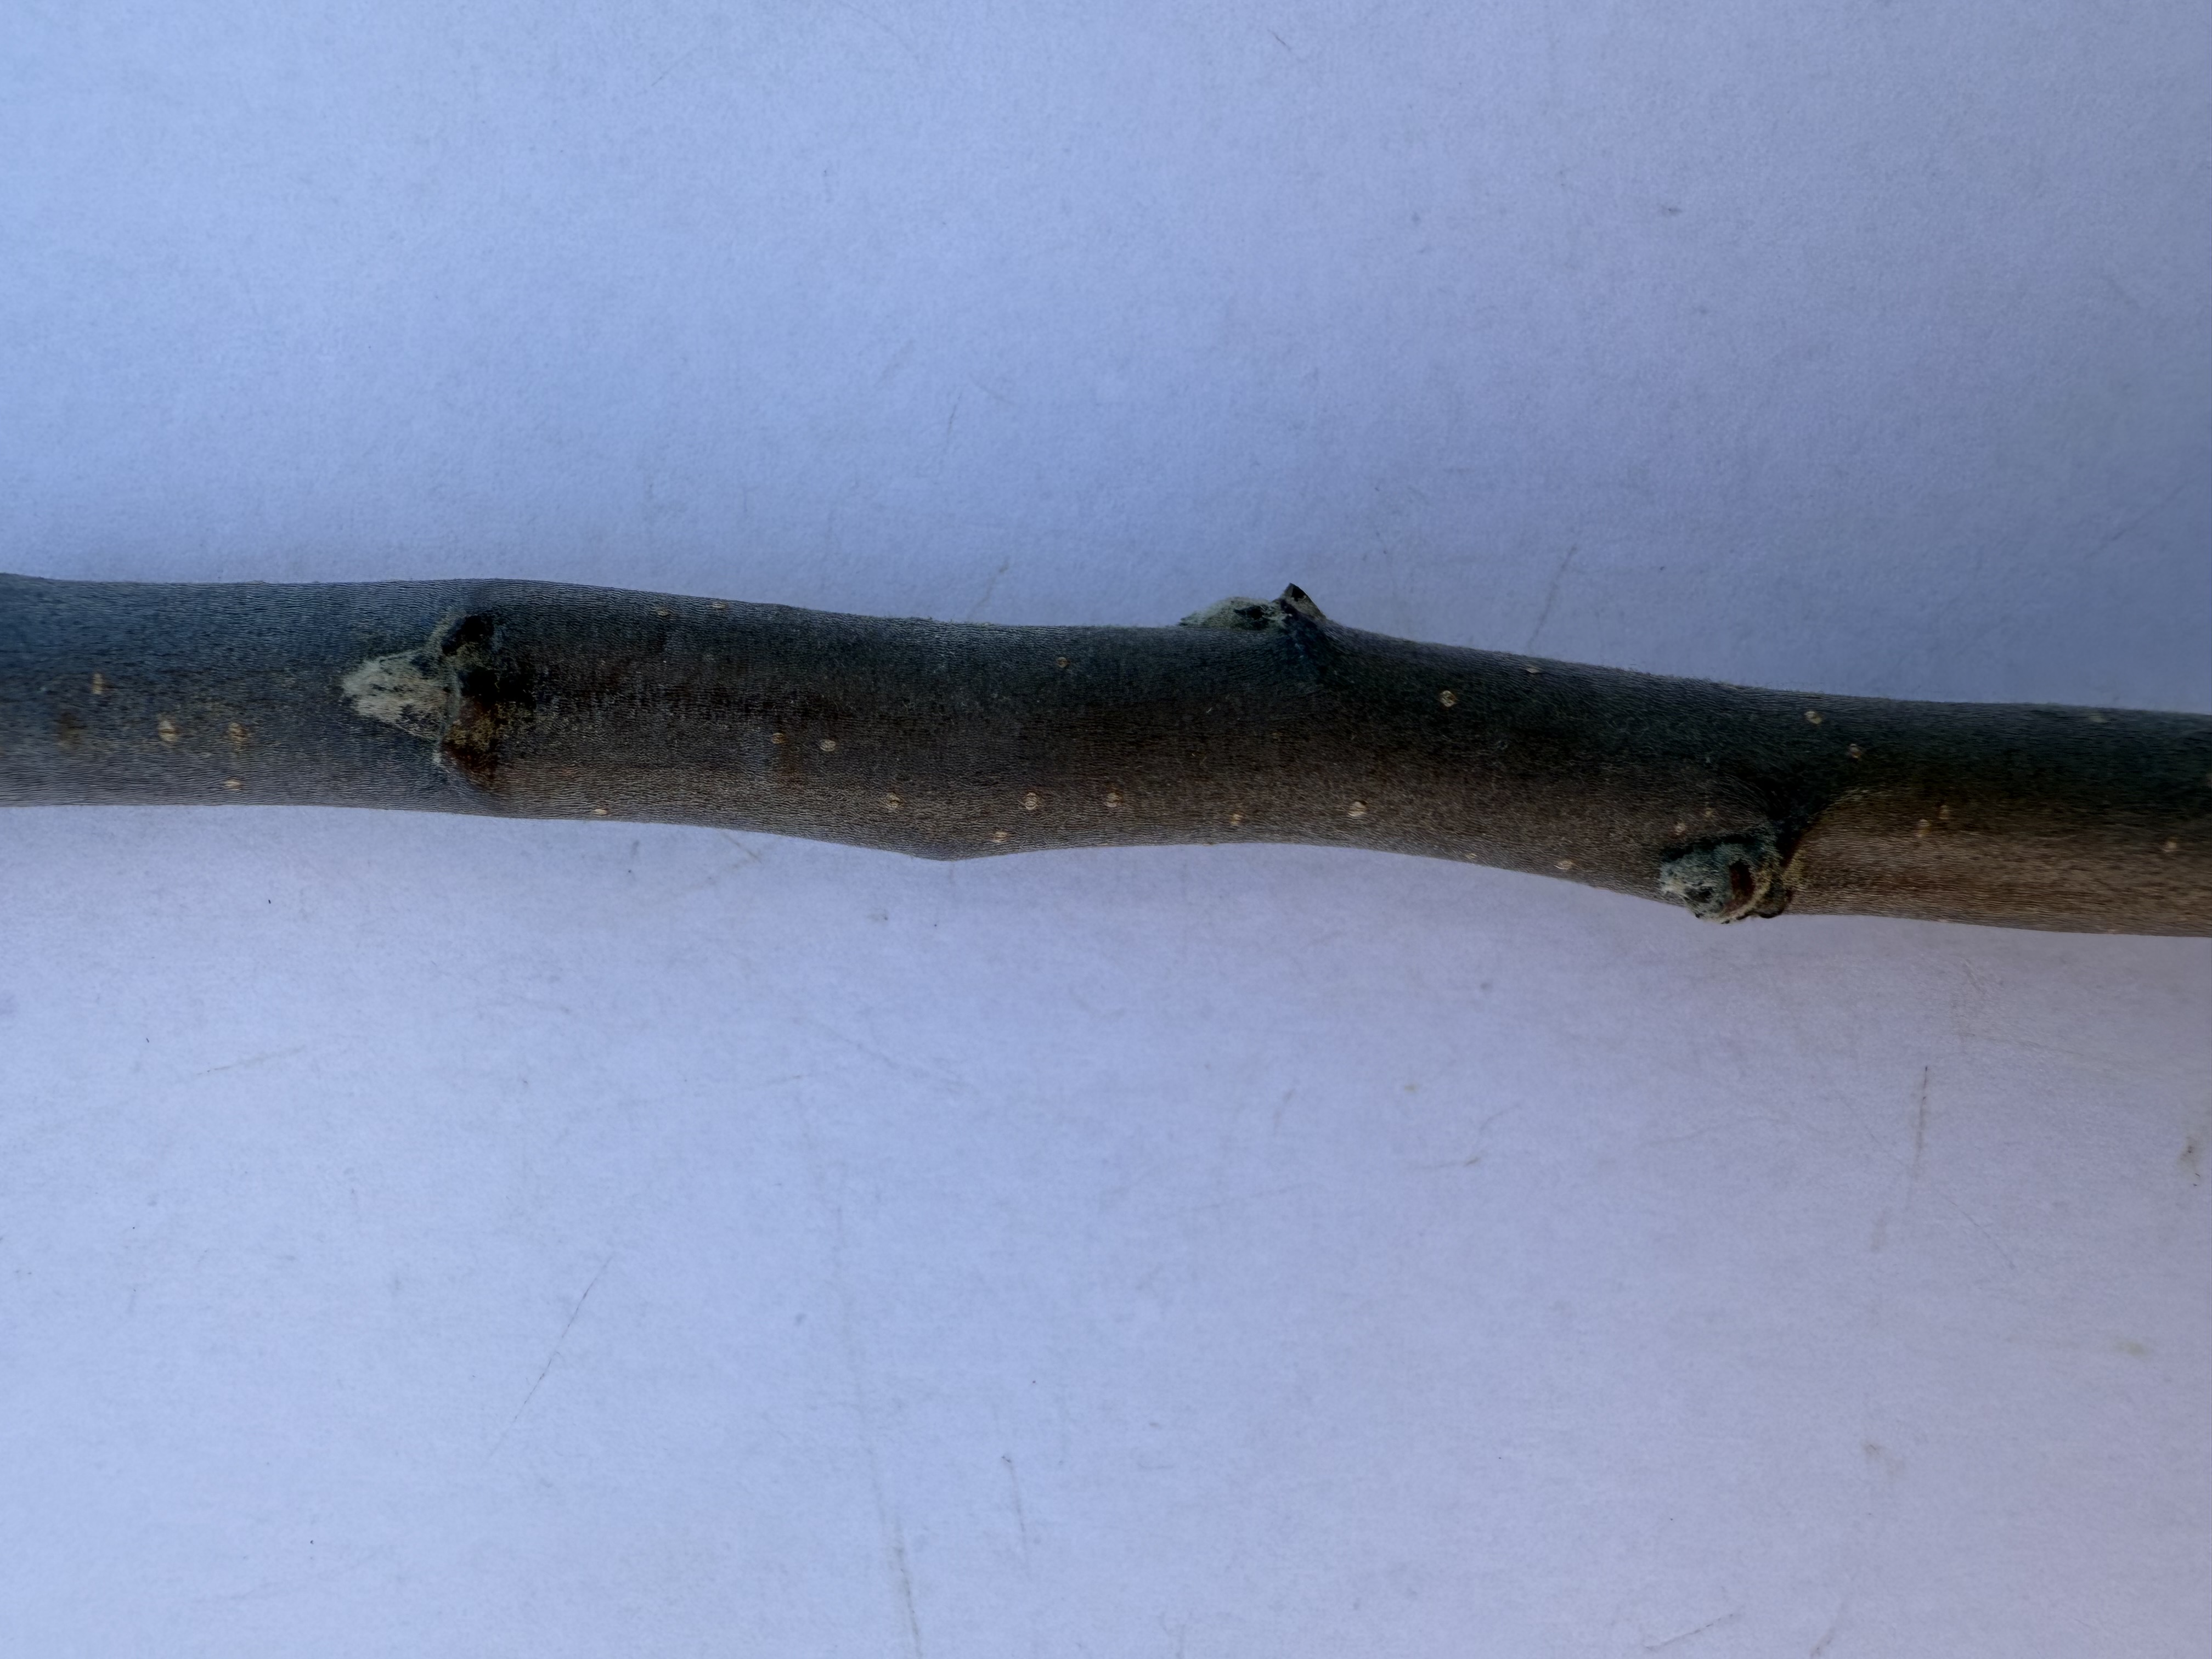
Variety: Redlove Apple